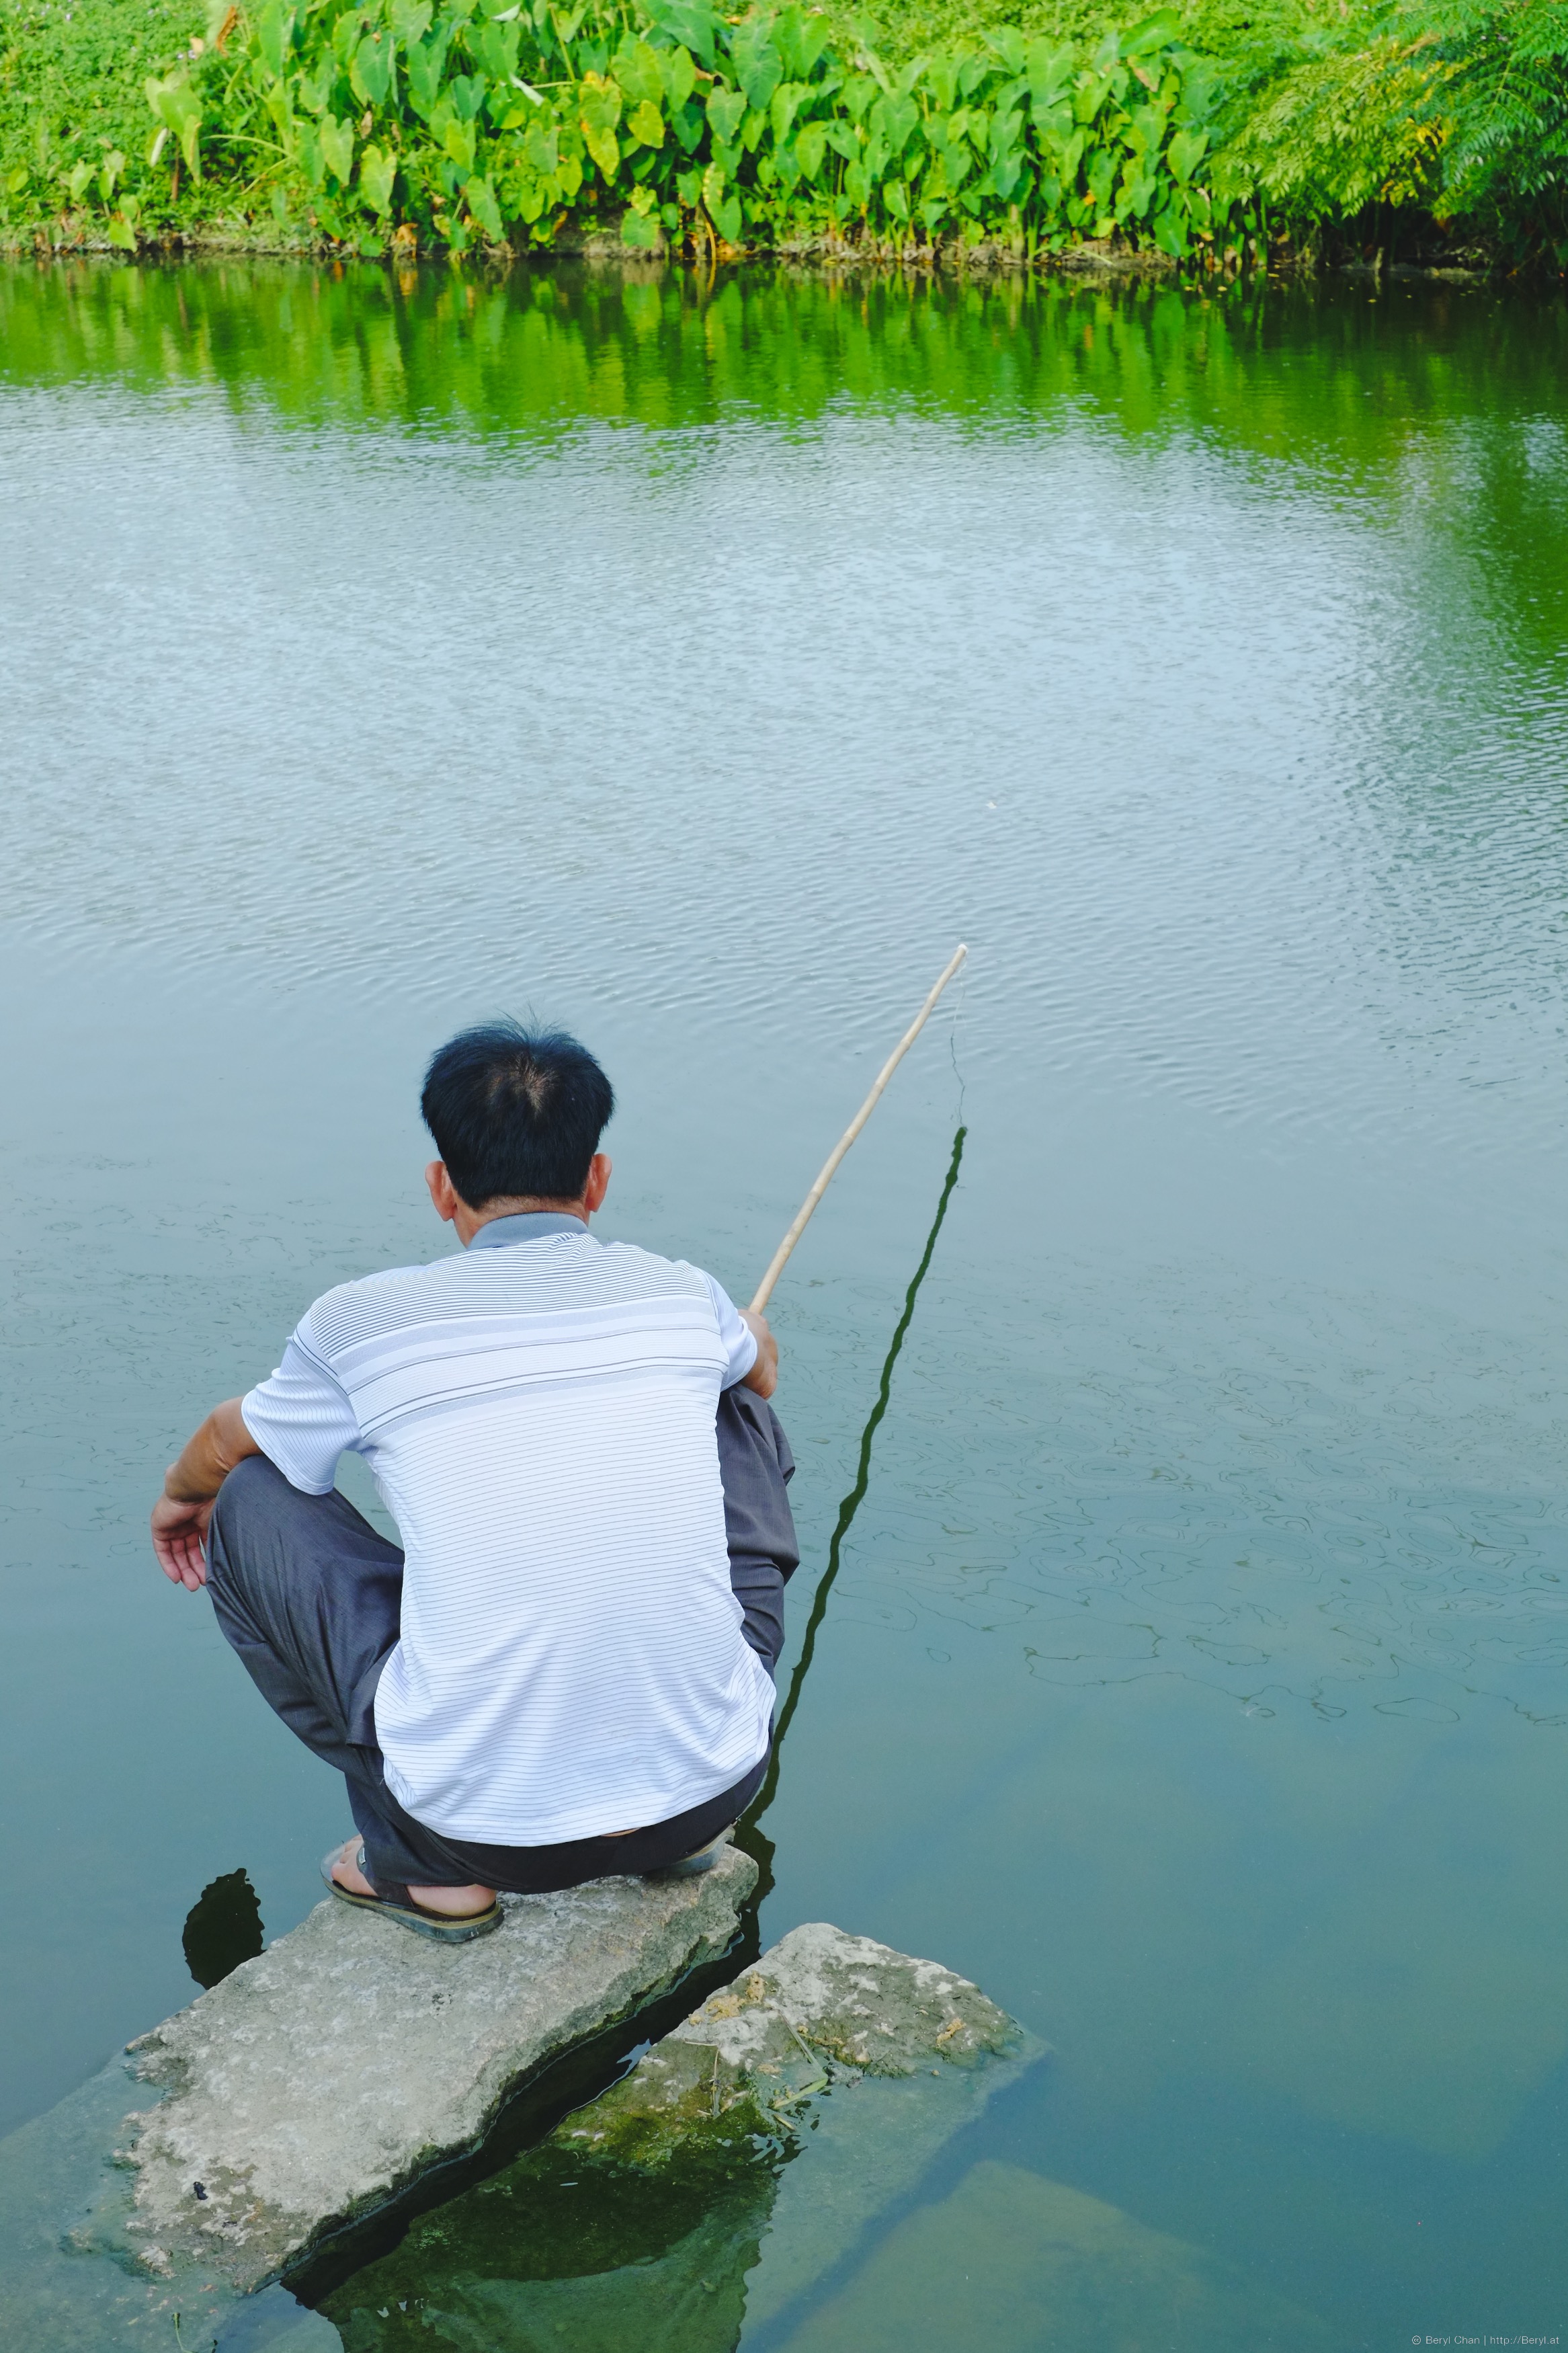
man, water, people, lake, recreation, fujifilm, reflection, fishing, fish, back, 35mm, boating, snapshot, faceless, mirrorless, fujifilmxpro1, xpro1, 350mmf14, angling, outdoor recreation, watercraft rowing, recreational fishing